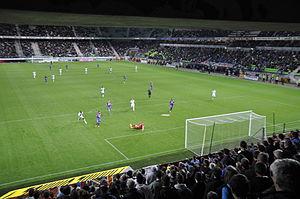
But de Doubai pour Sochaux lors du match contre Caen lors de la 37è journée de championnat de D1 2011-2012
La saison 2011-2012 du Stade Malherbe de Caen est la treizième de l'histoire du club bas-normand en première division du championnat de France, la deuxième consécutive au sein de l'élite du football français. C'est aussi la quatre-vingt-huitième de l'histoire du club.